Queen Elizabeth Range (Antarctica)

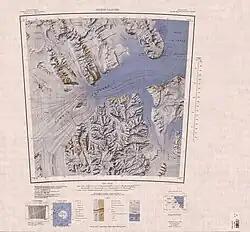
Northern part of Queen Elizabeth Range to the south of Nimrod Glacier

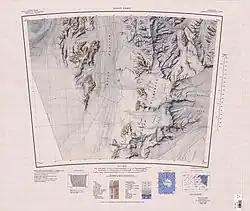
Southern part of Queen Elizabeth Range

The Queen Elizabeth Range is bounded to the north by the Nimrod Glacier, which separates it from the Churchill Mountains and Nash Range.